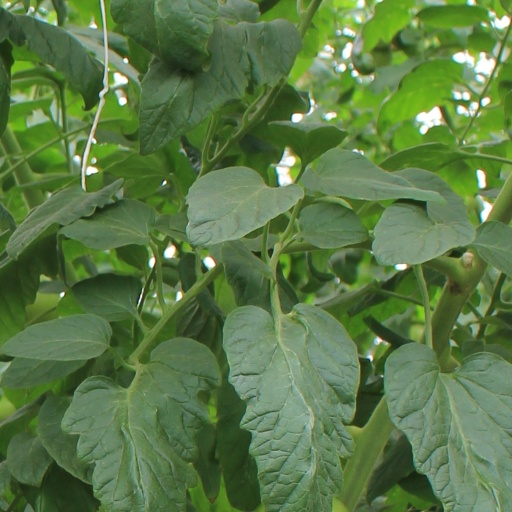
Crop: tomato